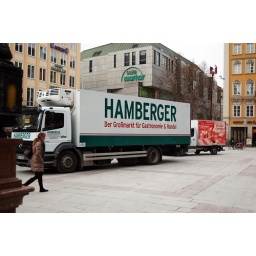
It's a good sign when the Hamberger truck is being followed by the dessert truck.